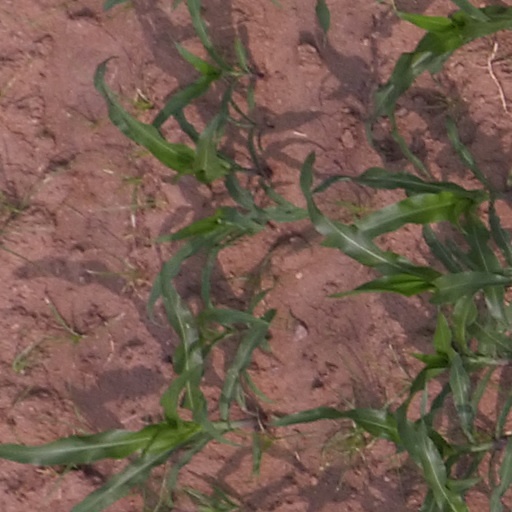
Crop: maize; corn